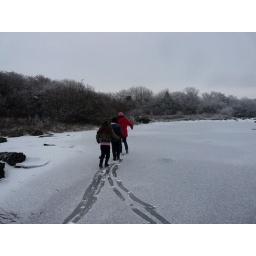
People walking on frozen lake covered in snow.